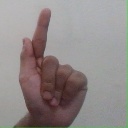
अक्षर: ळ